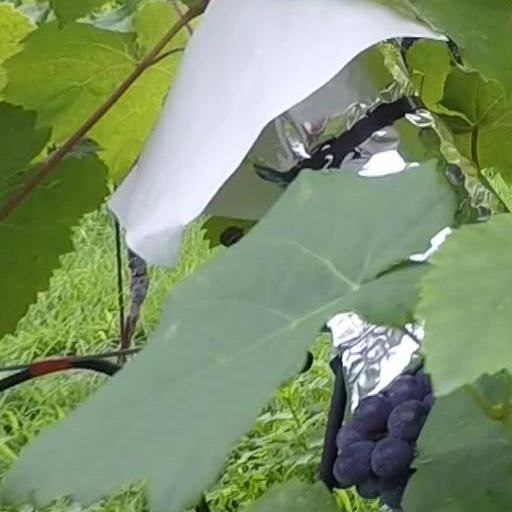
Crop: grape